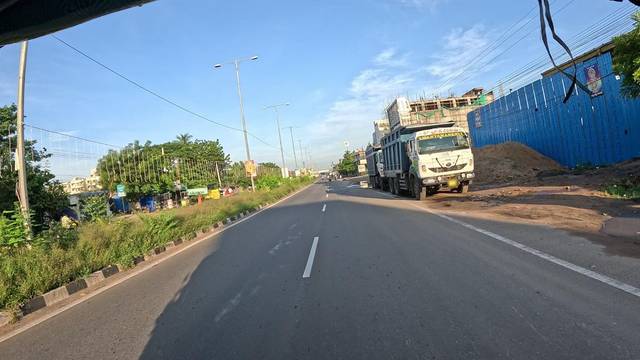
Region: India
Coordinates: 16.481, 80.695